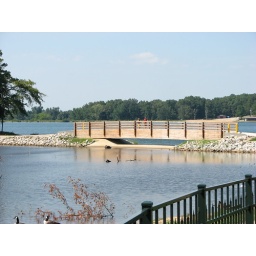
A bridge at Craighead Forest lake in Jonesboro, AR